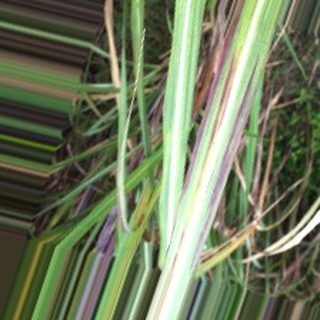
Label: sugarcane_bacterial_blight